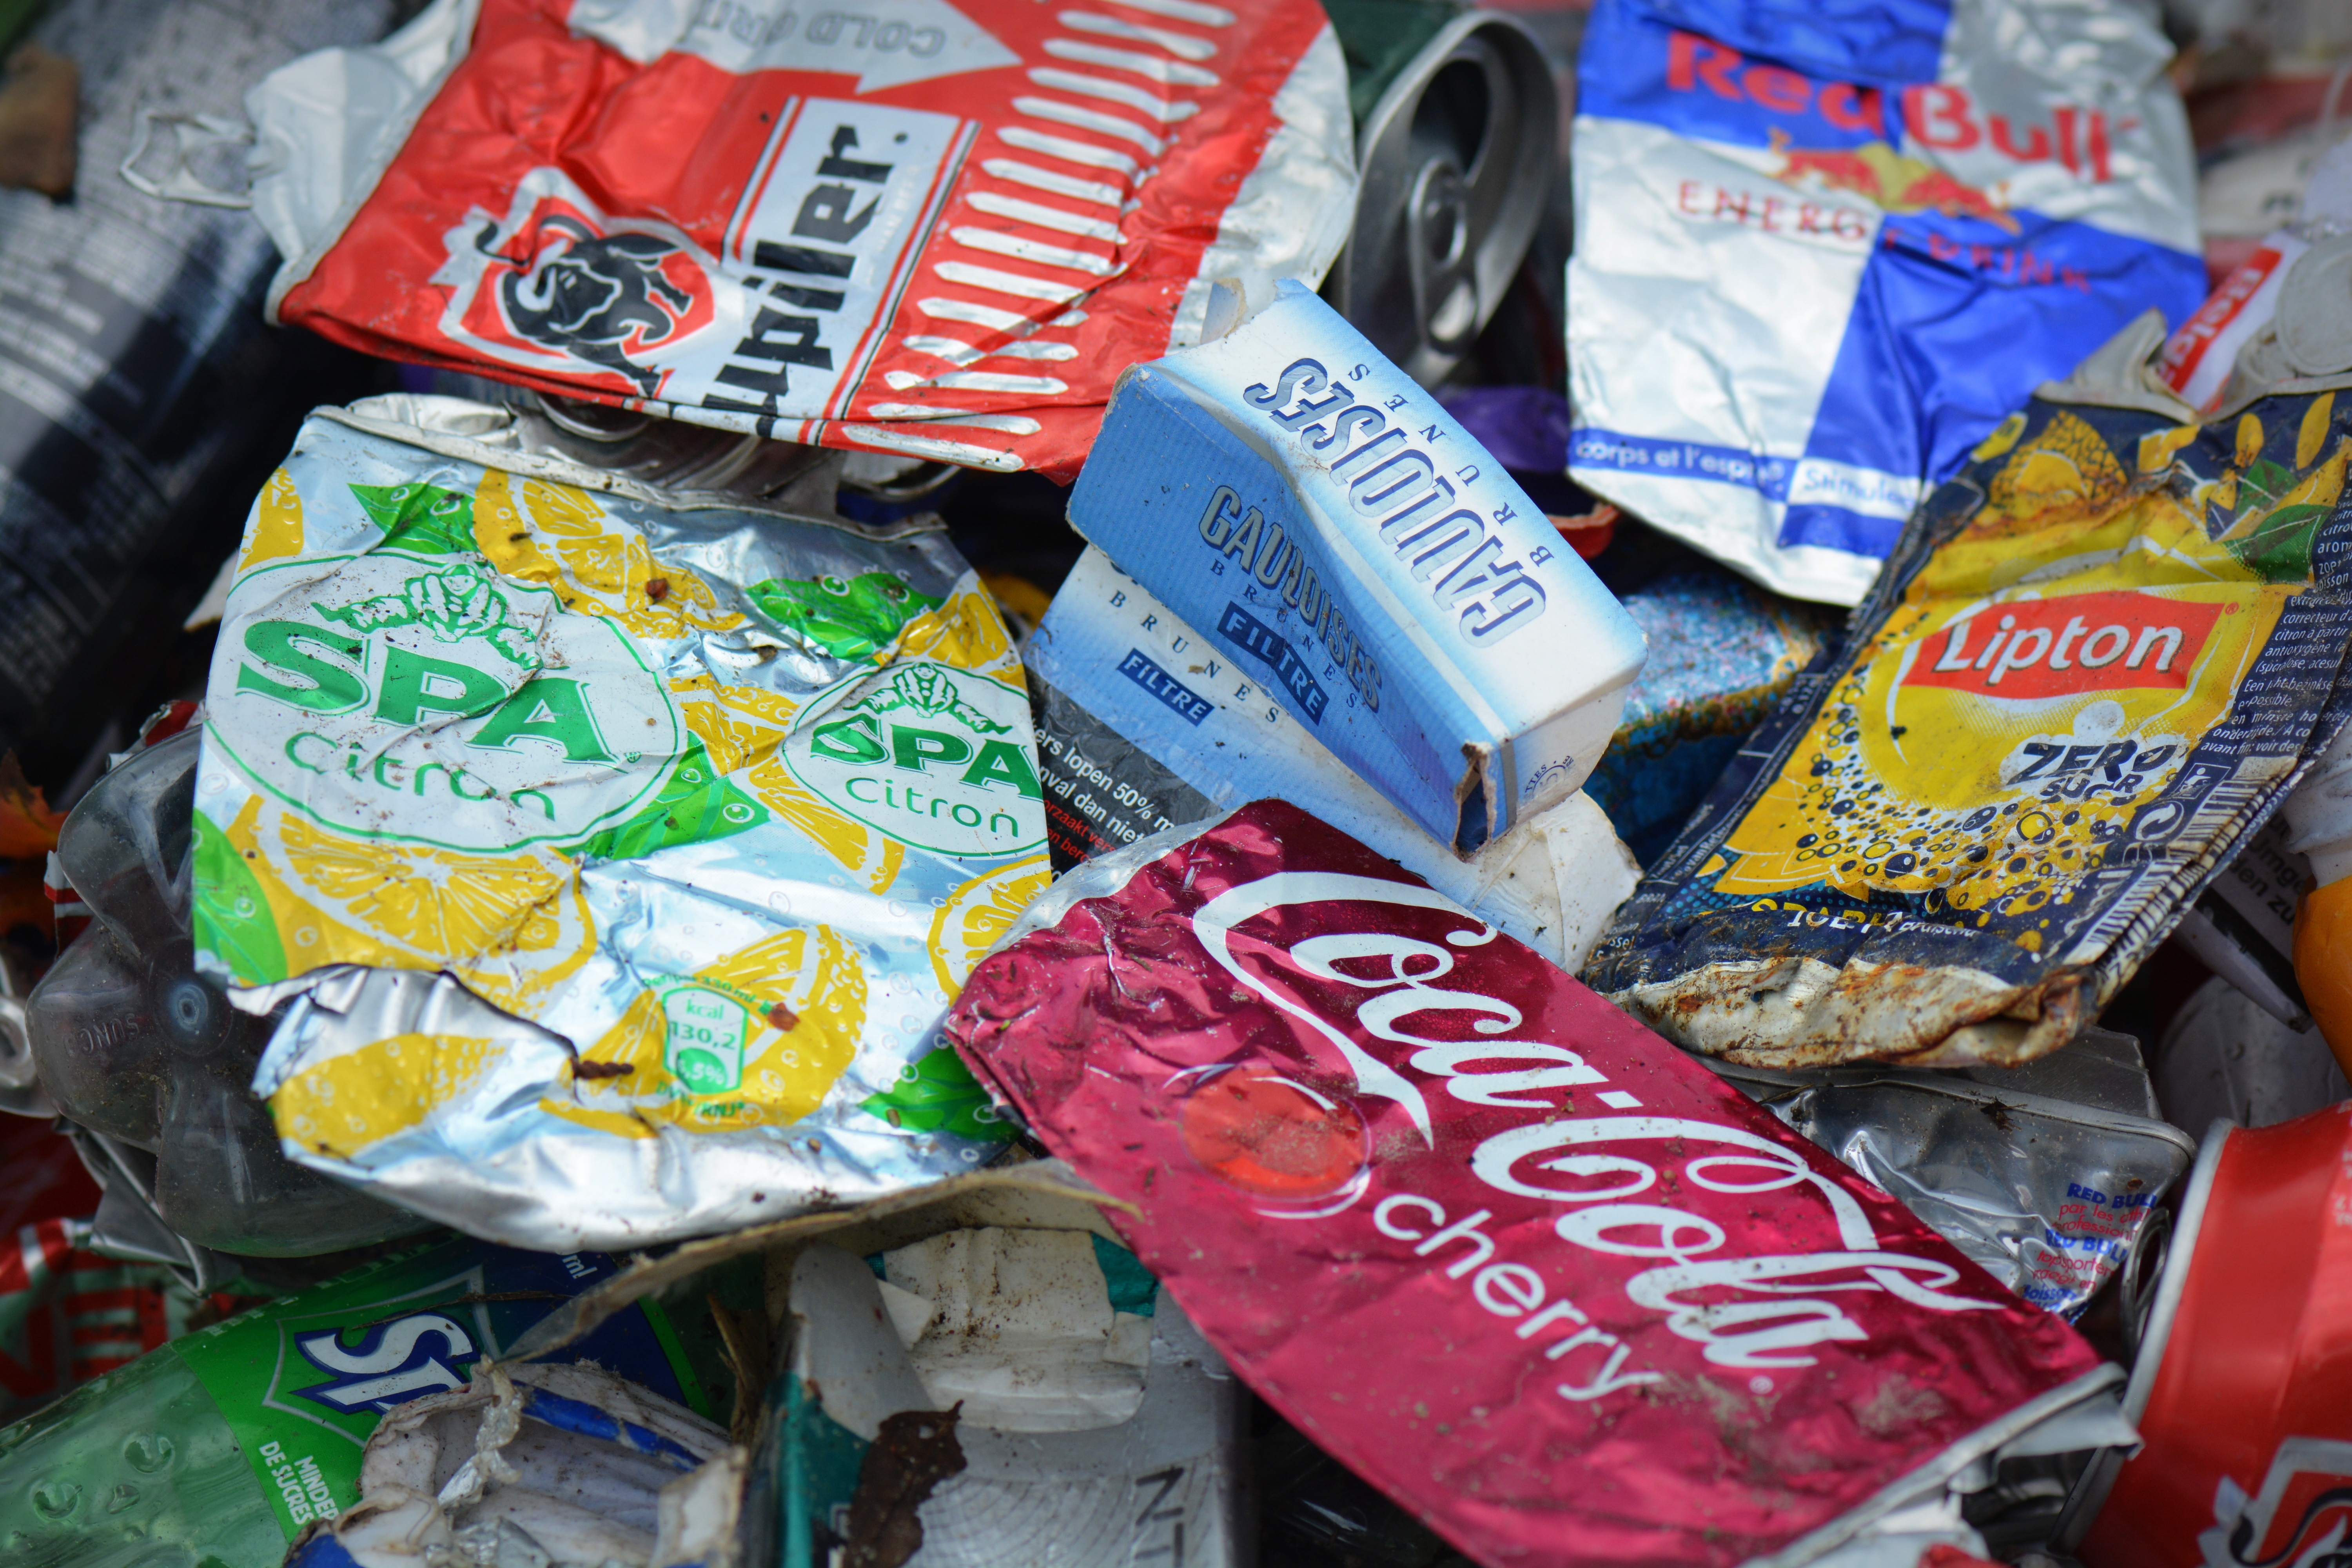
plastic, food, produce, snack, product, waste, cans, garbage, confectionery, flavor, junk food, frozen food, convenience food, illegal dumping